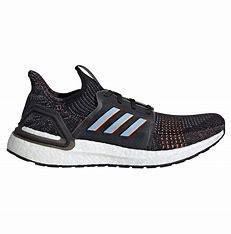
Brand: Adidas
Model: Ultraboost